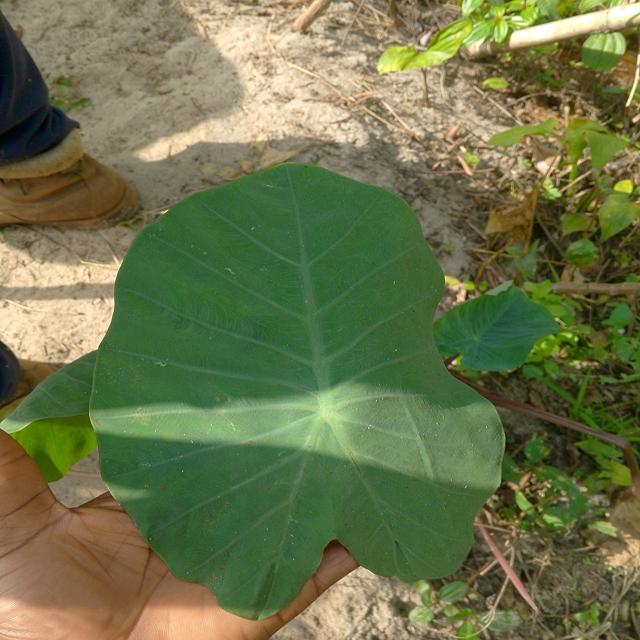
Label: Early_Blight